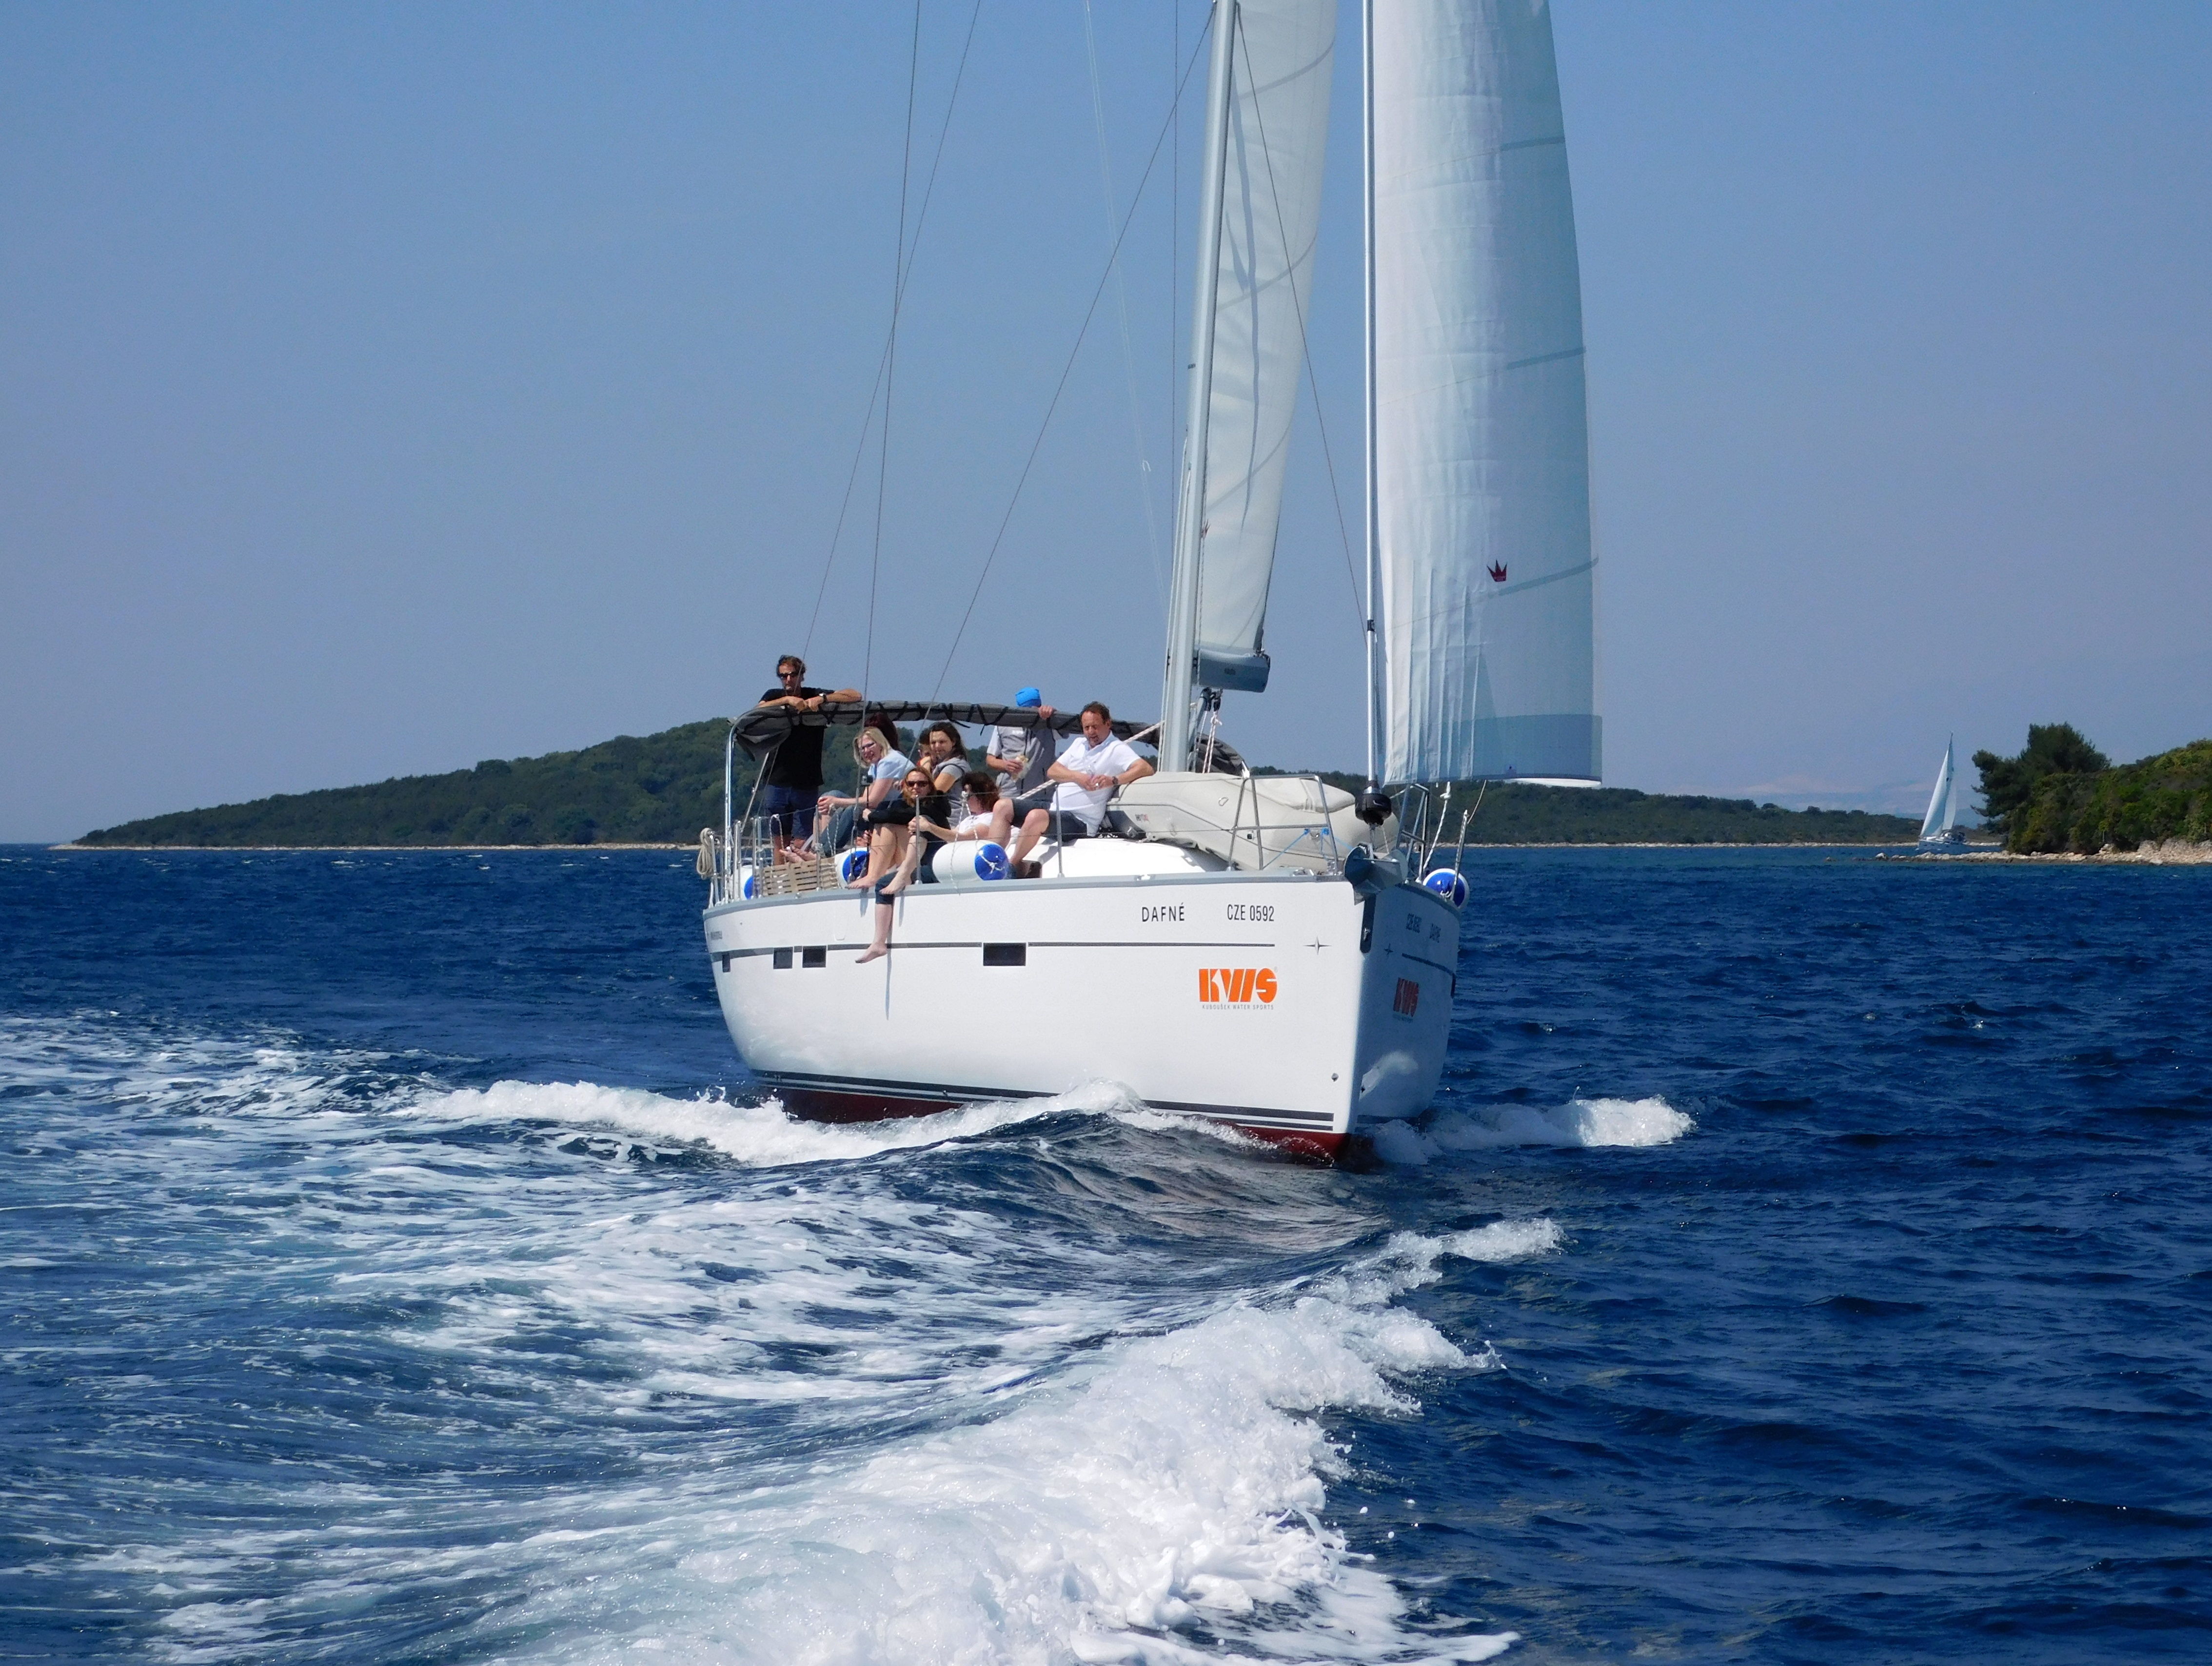
sea, boat, ship, vehicle, sailing, yacht, sailboat, croatia, sail, watercraft, sailing boat, yachting, jadran, catamaran, sailing ship, passenger ship, adriatic sea, luxury yacht, yacht racing, windsports, dinghy sailing, keelboat, sailboat racing, bavaria 46 cruiser